Gran, Norway

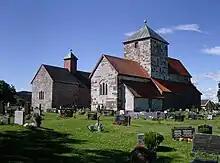
The Sister Churches

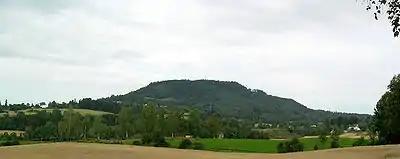
View of Brandbukampen in Gran municipality

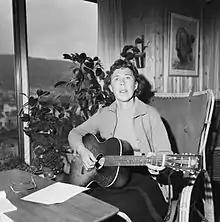
Kirsten Langbo, 1964

The prestegjeld of Gran was established as a municipality on 1 January 1838 (see formannskapsdistrikt law). On 1 January 1874, an unpopulated area of Gran Municipality was transferred to the neighboring Jevnaker Municipality. On 1 January 1897, the municipality was divided into two. The northern part of the municipality (population: 4,719) became the new municipality of Brandbu and the southern part of the municipality (population: 3,897) remained as Gran municipality. During the 1960s, there were many municipal mergers across Norway due to the work of the Schei Committee. On 1 January 1962, the Furulund area of Gran on the west side of the lake Randsfjorden (population: 180) was transferred to the neighboring Jevnaker Municipality. Also on that date, the remaining part of Gran (population: 5,249) was merged with Brandbu Municipality (population: 6,477) to form a new, larger Gran Municipality. On 1 January 1964, the part of Gran located at the south end of the lake Einavatnet (population: 12) was transferred to the neighboring Vestre Toten Municipality.